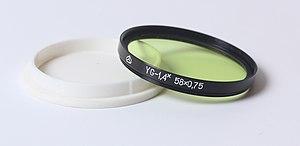
En optique, un filtre est un dispositif qui laisse passer une partie du rayonnement lumineux, sans autrement affecter son cheminement.